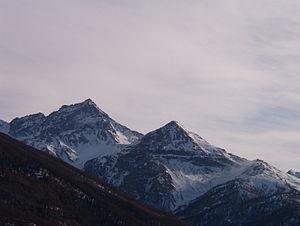
La pointe Rognosa ou pointe Rognosa de Sestrières est un sommet des Alpes cottiennes qui culmine à 3 280 mètres d'altitude.